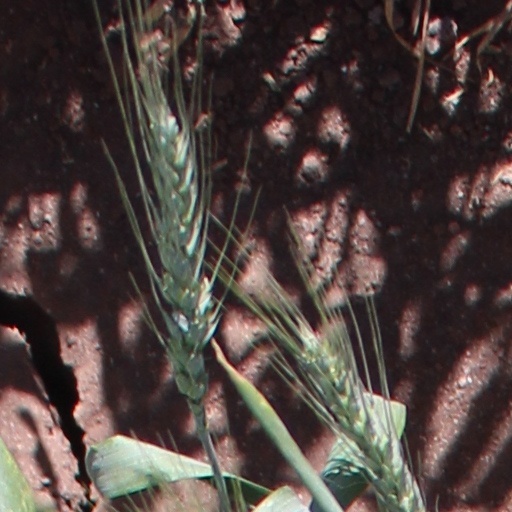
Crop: wheat